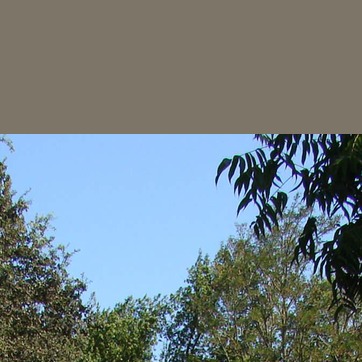
Material: sky